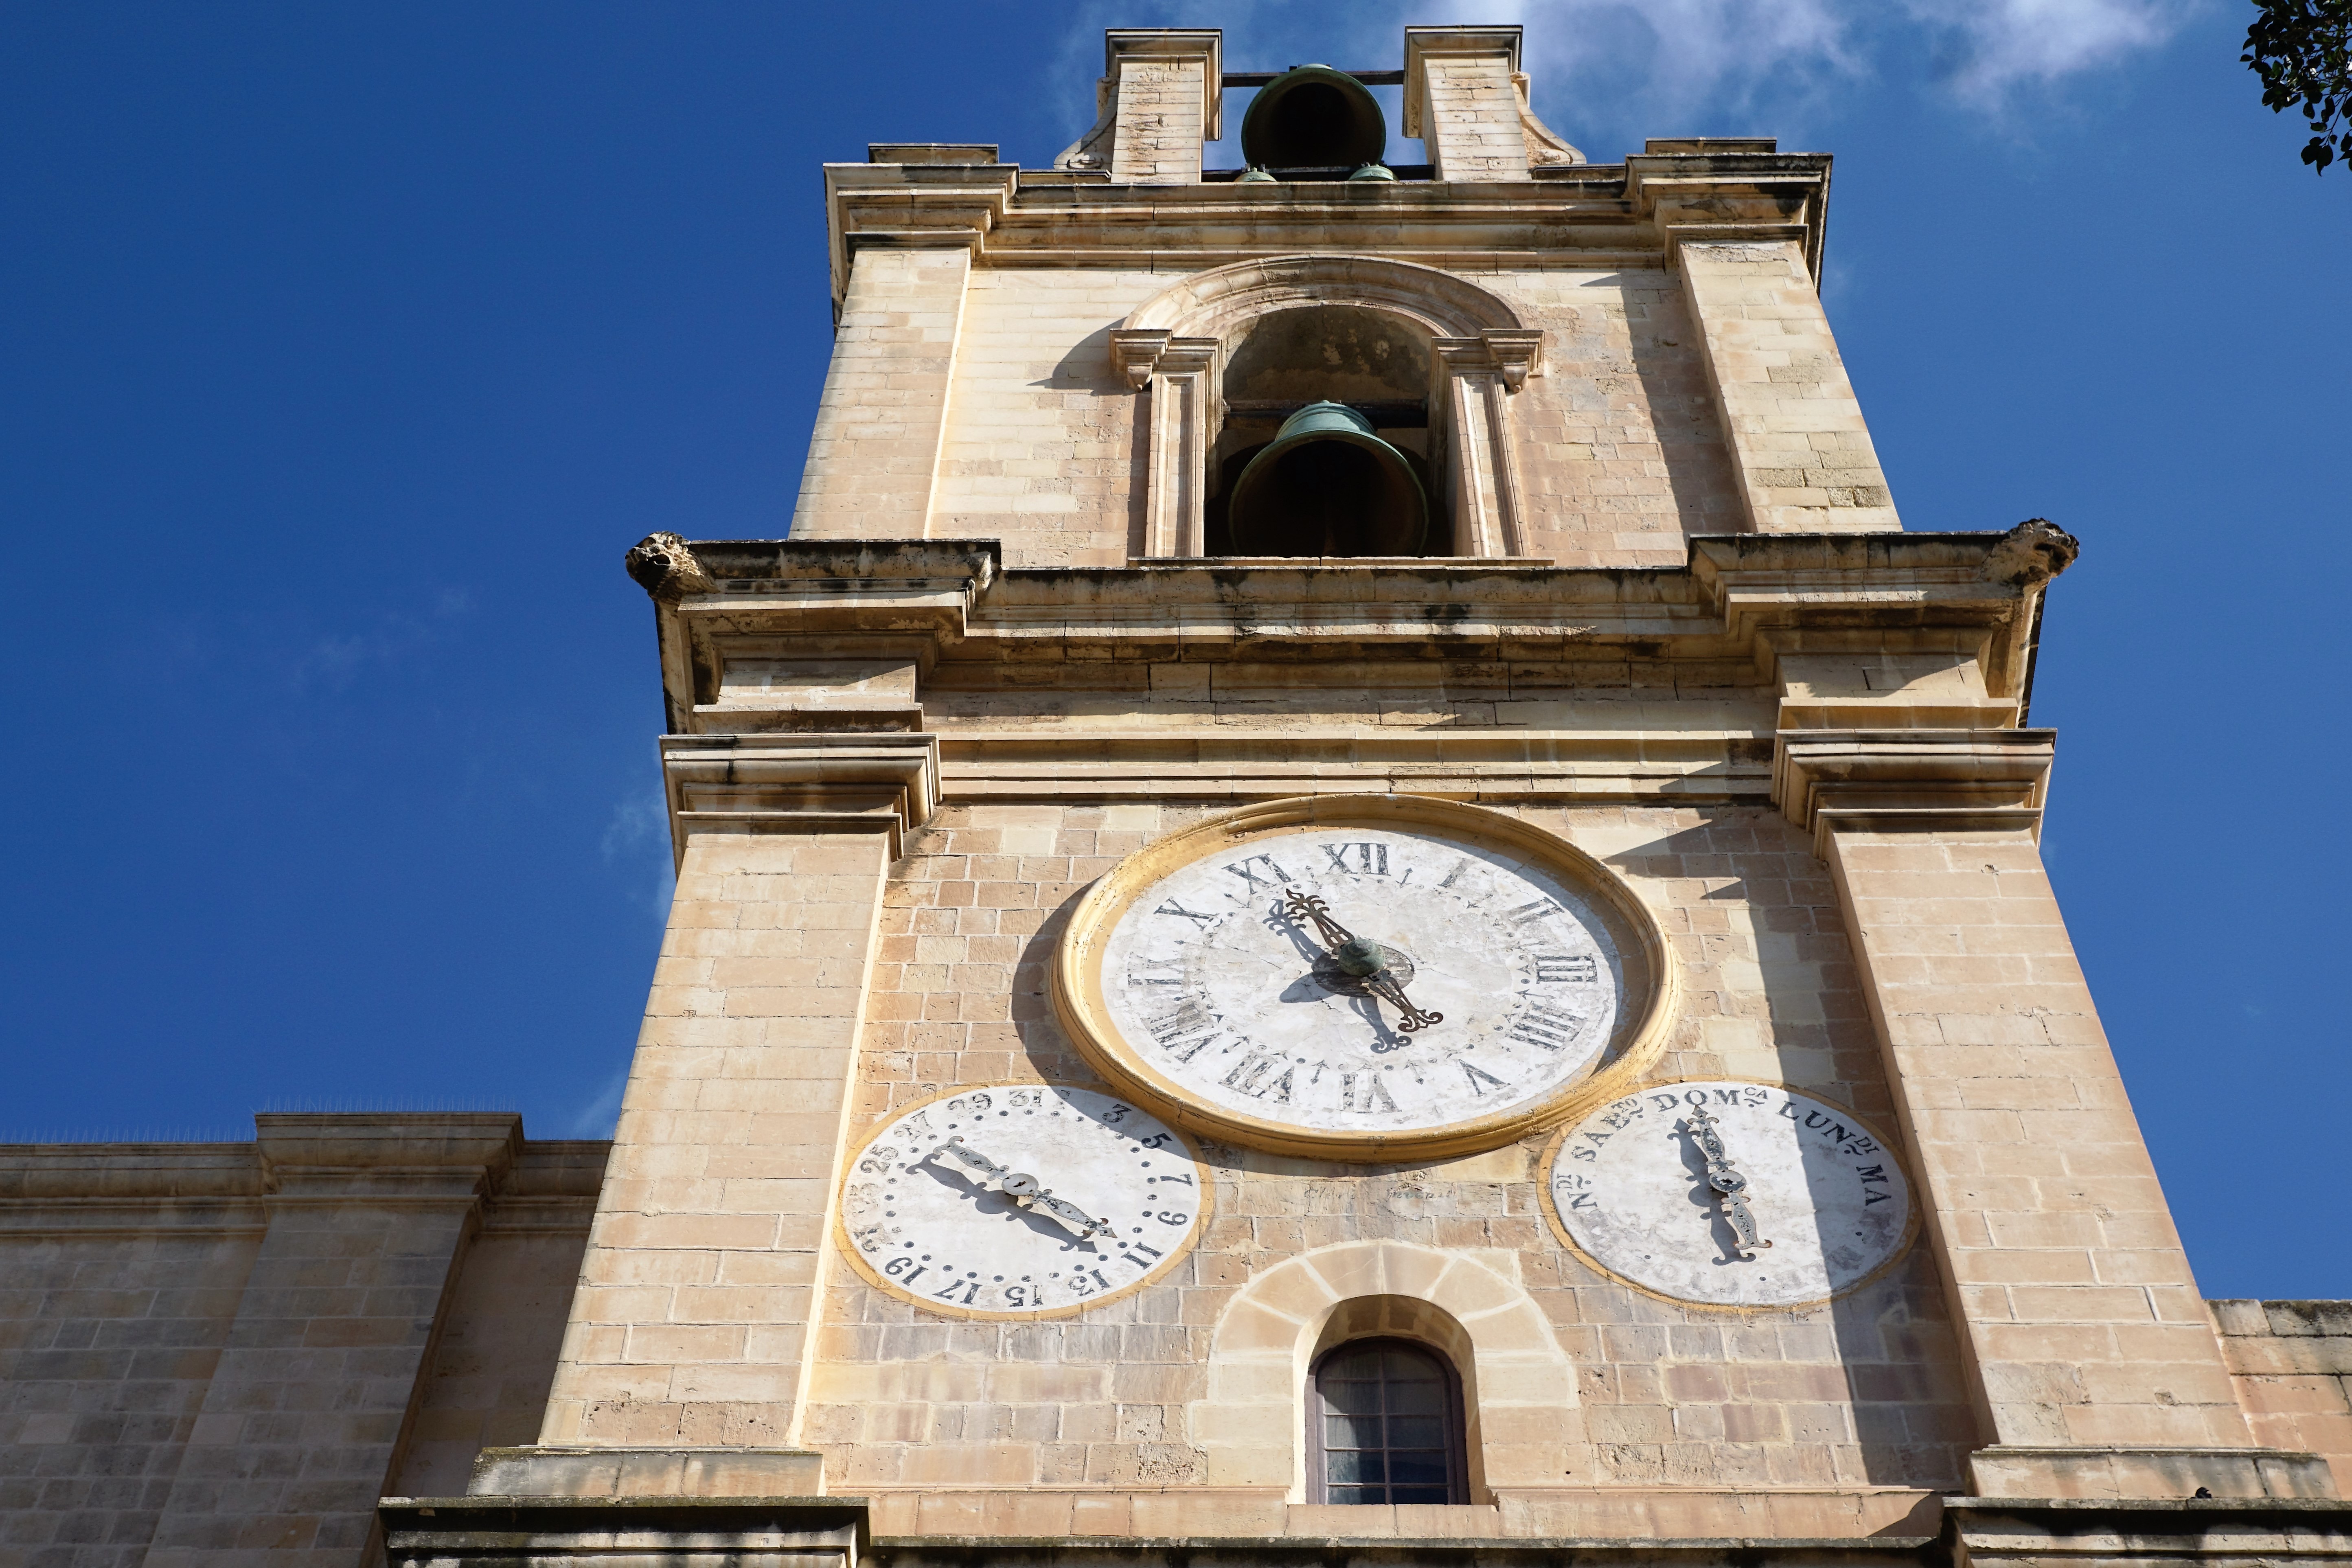
sky, window, clock, time, building, city, monument, arch, mediterranean, tower, holiday, island, landmark, facade, blue, church, place of worship, clock tower, church bell, bell tower, baptistery, medieval architecture, steeple, history, malta, basilica, game of thrones, historic site, triumphal arch, ancient history, valetta